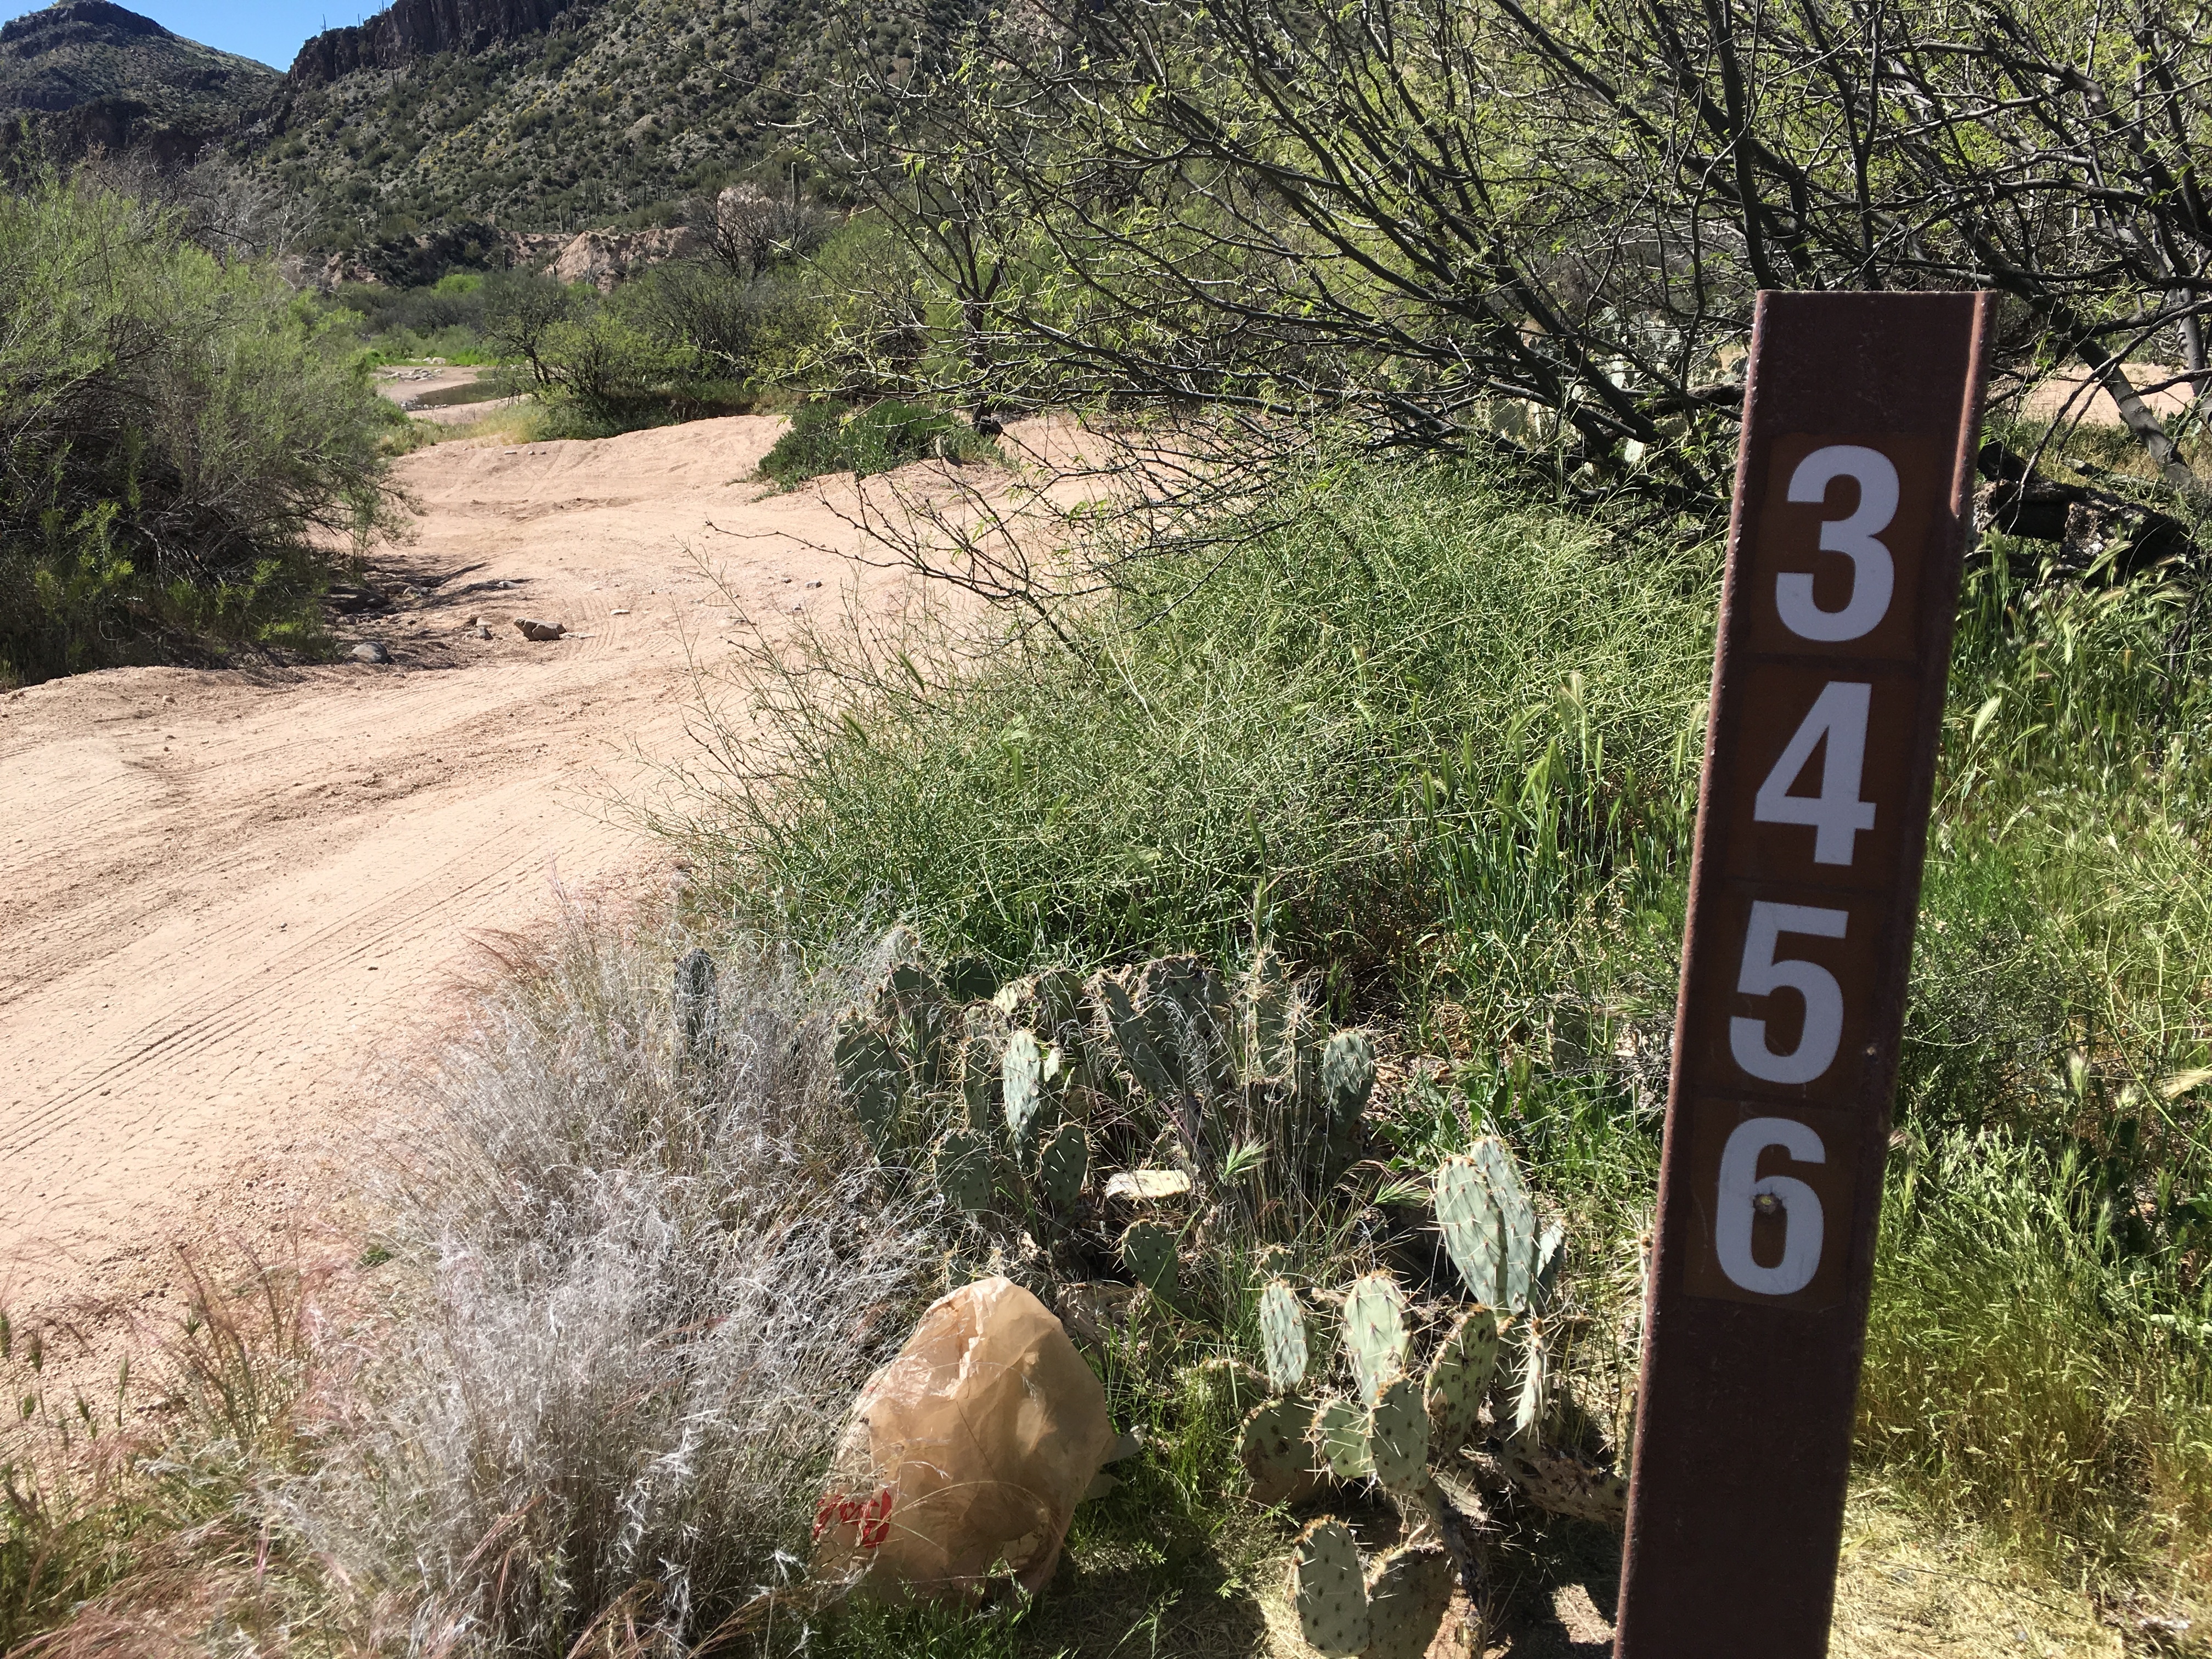
trail, soil